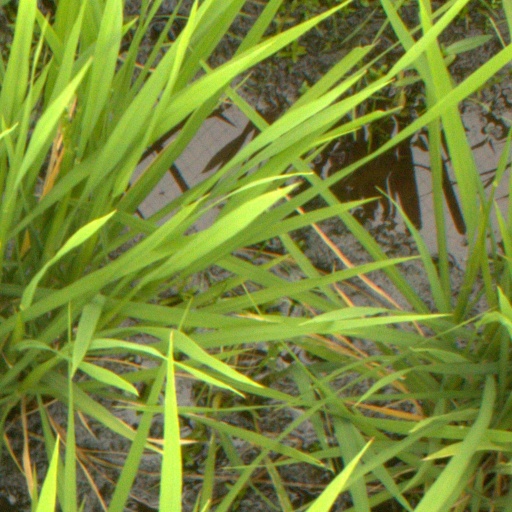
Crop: rice